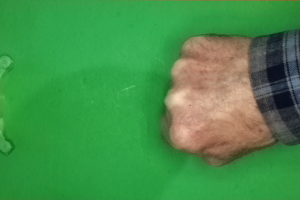
Label: rock